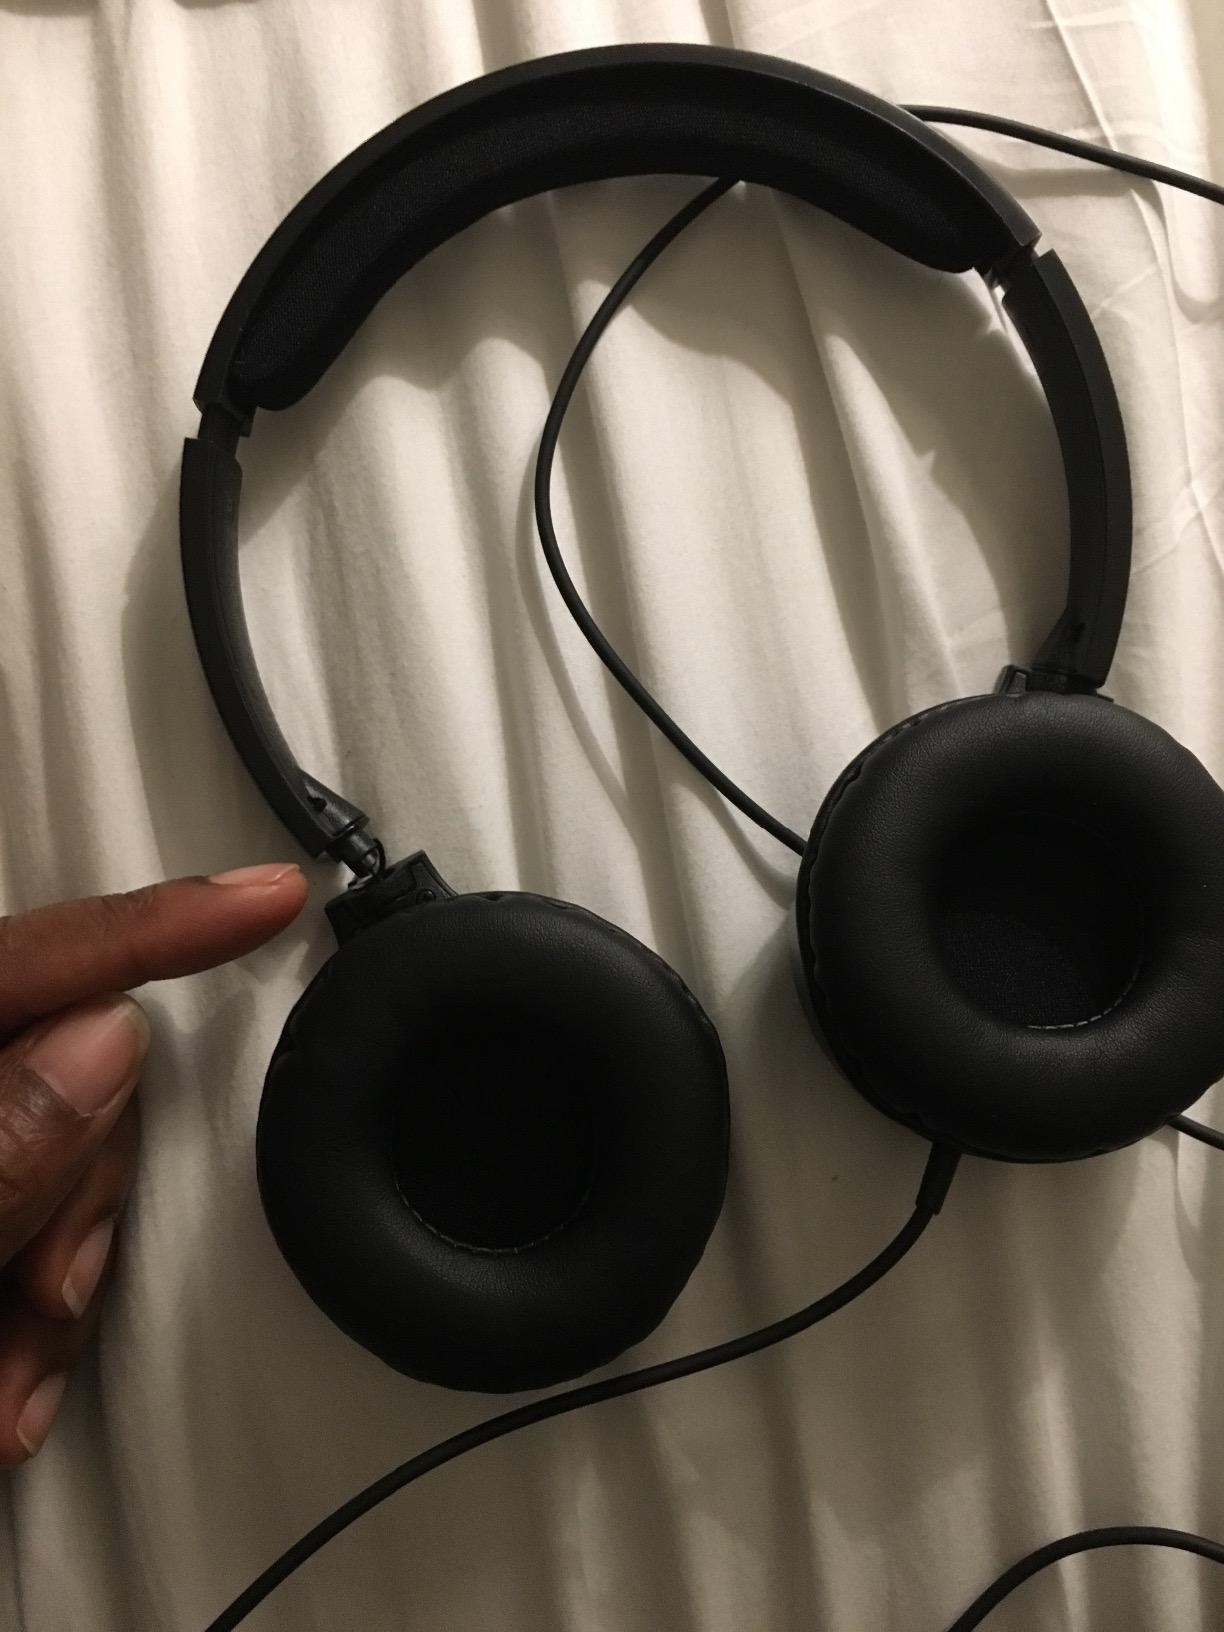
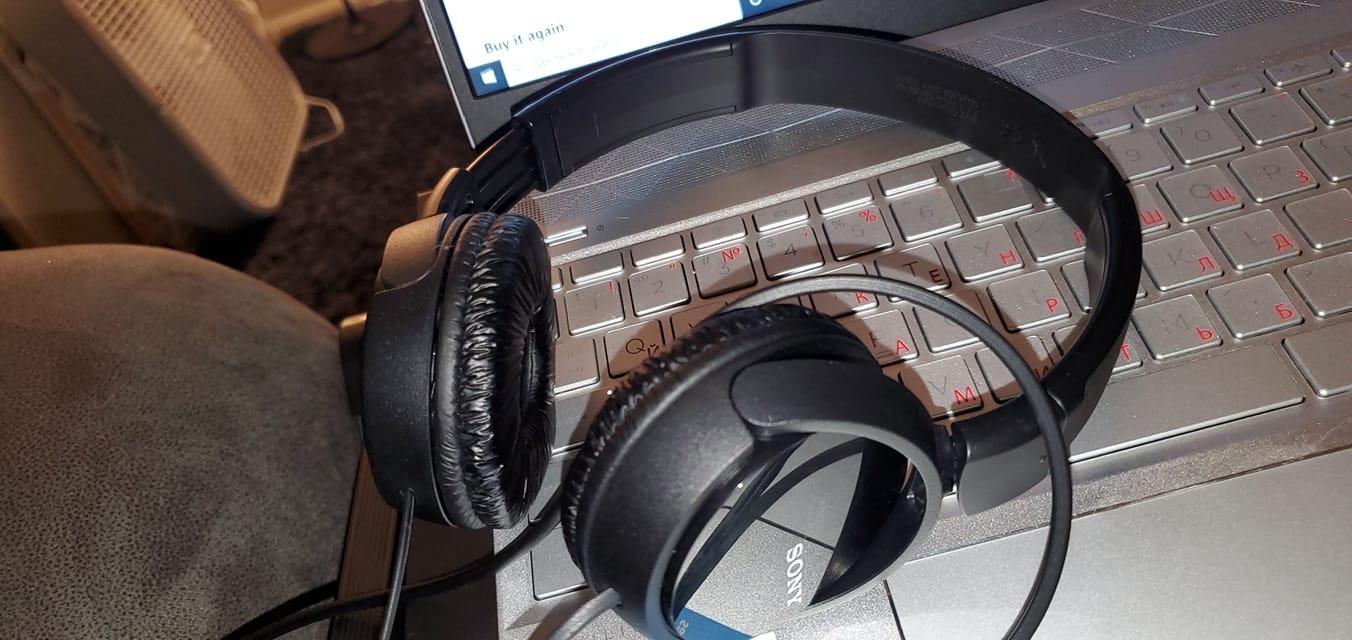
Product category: headphones
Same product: no